Julius Cassirer

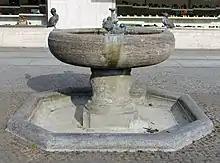
Schwanenkükenbrunnen von August Gaul, 1908

Cassirer belonged to the Berlin Chamber of Commerce, the Commission for Customs, Tax and Trade Issues, the Commissions for Legal and Traffic Issues, the Stock Exchange Board and, from 1904 to 1908, he served as a commercial judge. In 1910, he donated to the city of Charlottenburg the Swan Chick Fountain made by August Gaul in 1908, which is located at Kurfürstendamm 61. In 1914 he was appointed a Royal Commercial Councillor.